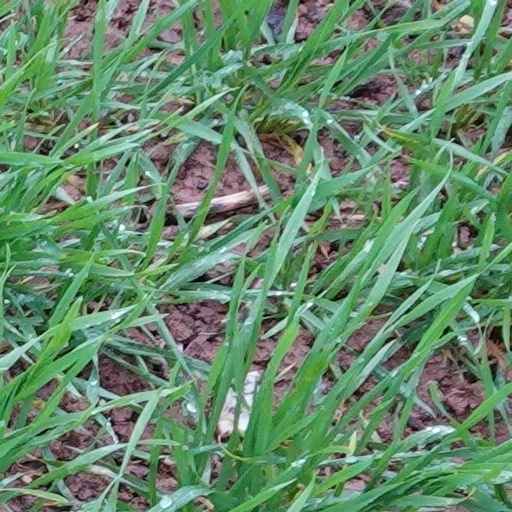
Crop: wheat